Anna Jakubowska (chess player)

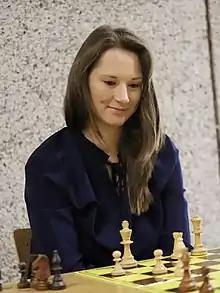
Polish Chess Cup, Bydgoszcz 2021

Anna Jakubowska ( Gasik, born 21 August 1988) is a Polish chess player who holds the Woman International Master title. She won the 2006 European Youth Chess Championship in the under 18 years old girls category. The competition was held in the coastal town of Herceg Novi, Montenegro. In 2008, she participated in Women's World Chess Championship in Nalchik, where she lost in the second round with Lilit Mkrtchian. She represents two European Chess Clubs, Polish: Polonia Warsaw and German: Hamburger SK.